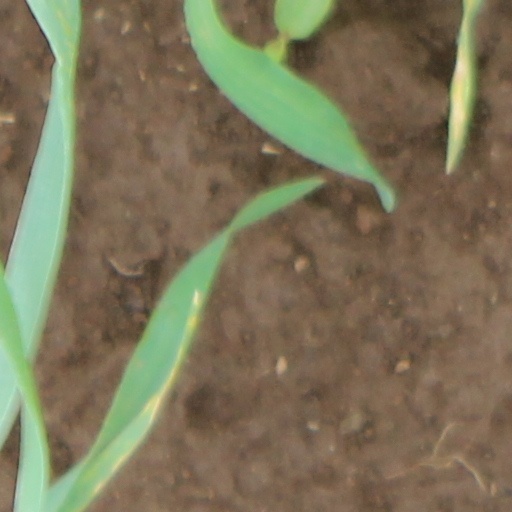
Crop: wheat